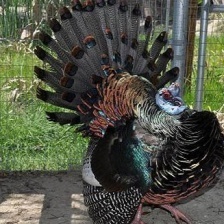
Species: OCELLATED TURKEY
Scientific name: MELEAGRIS OCELLATA